Army of the Tennessee

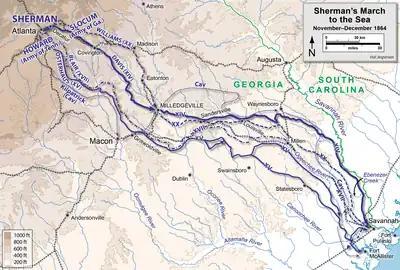
Sherman's March to the Sea

The Army of the Tennessee, under Oliver O. Howard, was now fated to function as Sherman's right arm in the March to the Sea and the Carolinas Campaign, but not immediately. After losing Atlanta in early September, Confederate General Hood regrouped and then sought with some success to lure Sherman back northward by attacking his communications and threatening Tennessee; Sherman estimated that his own regression toward Chattanooga and subsequent return to Atlanta involved of marching by the Army of the Tennessee. During this period (September–October), Sherman made many adjustments to his forces. One involved dividing Grenville Dodge's XVI Corps troops between the XV and XVII Corps; this ended the role of the XVI Corps with the main Army of the Tennessee.